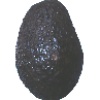
Label: avocado